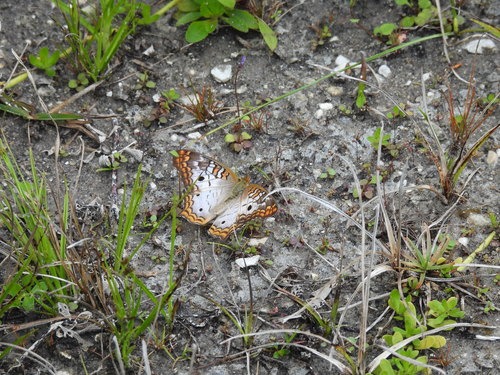
Scientific name: Anartia jatrophae
Common name: White peacock
Family: Nymphalidae
Order: Lepidoptera
Pollinator type: Primary pollinator
Habitat: Gardens, parks, and open areas
Geographic range: Southern United States to Argentina
Conservation status: Least Concern